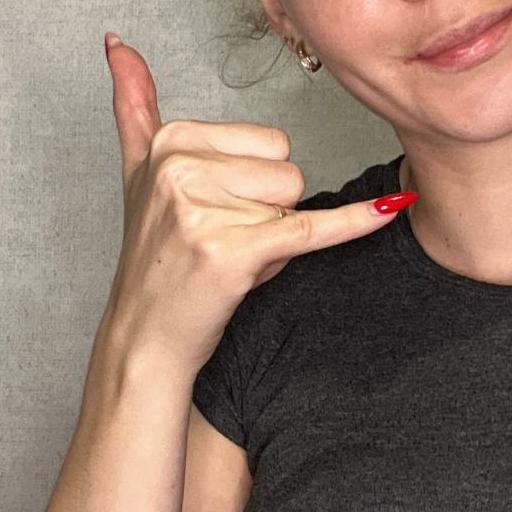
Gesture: call